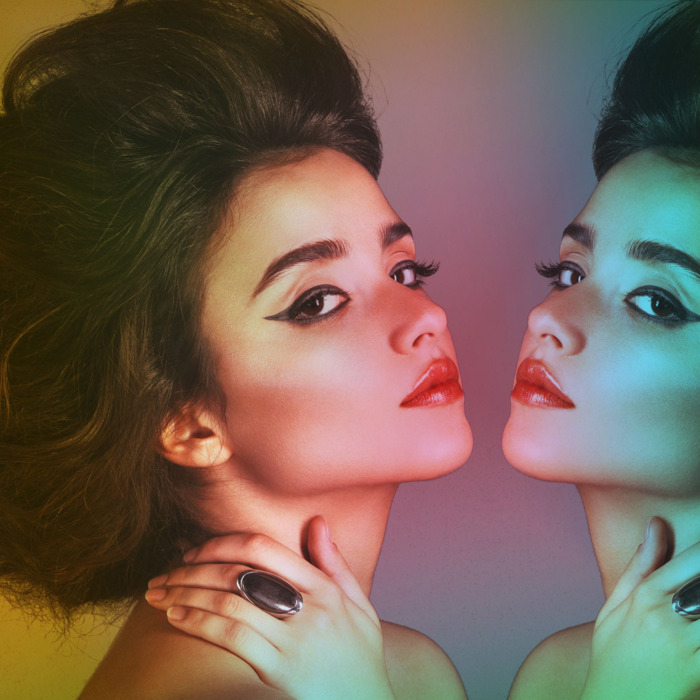
Gender: women